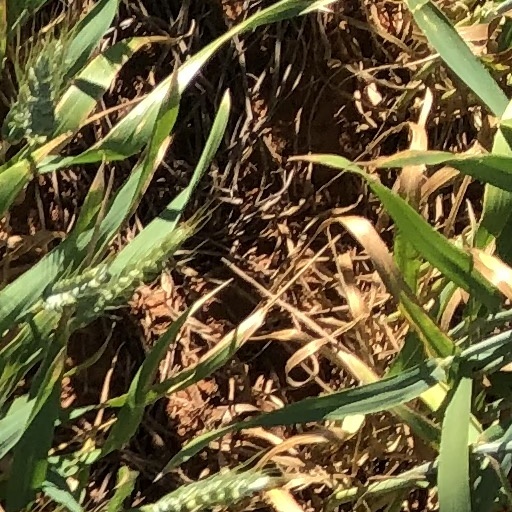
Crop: wheat